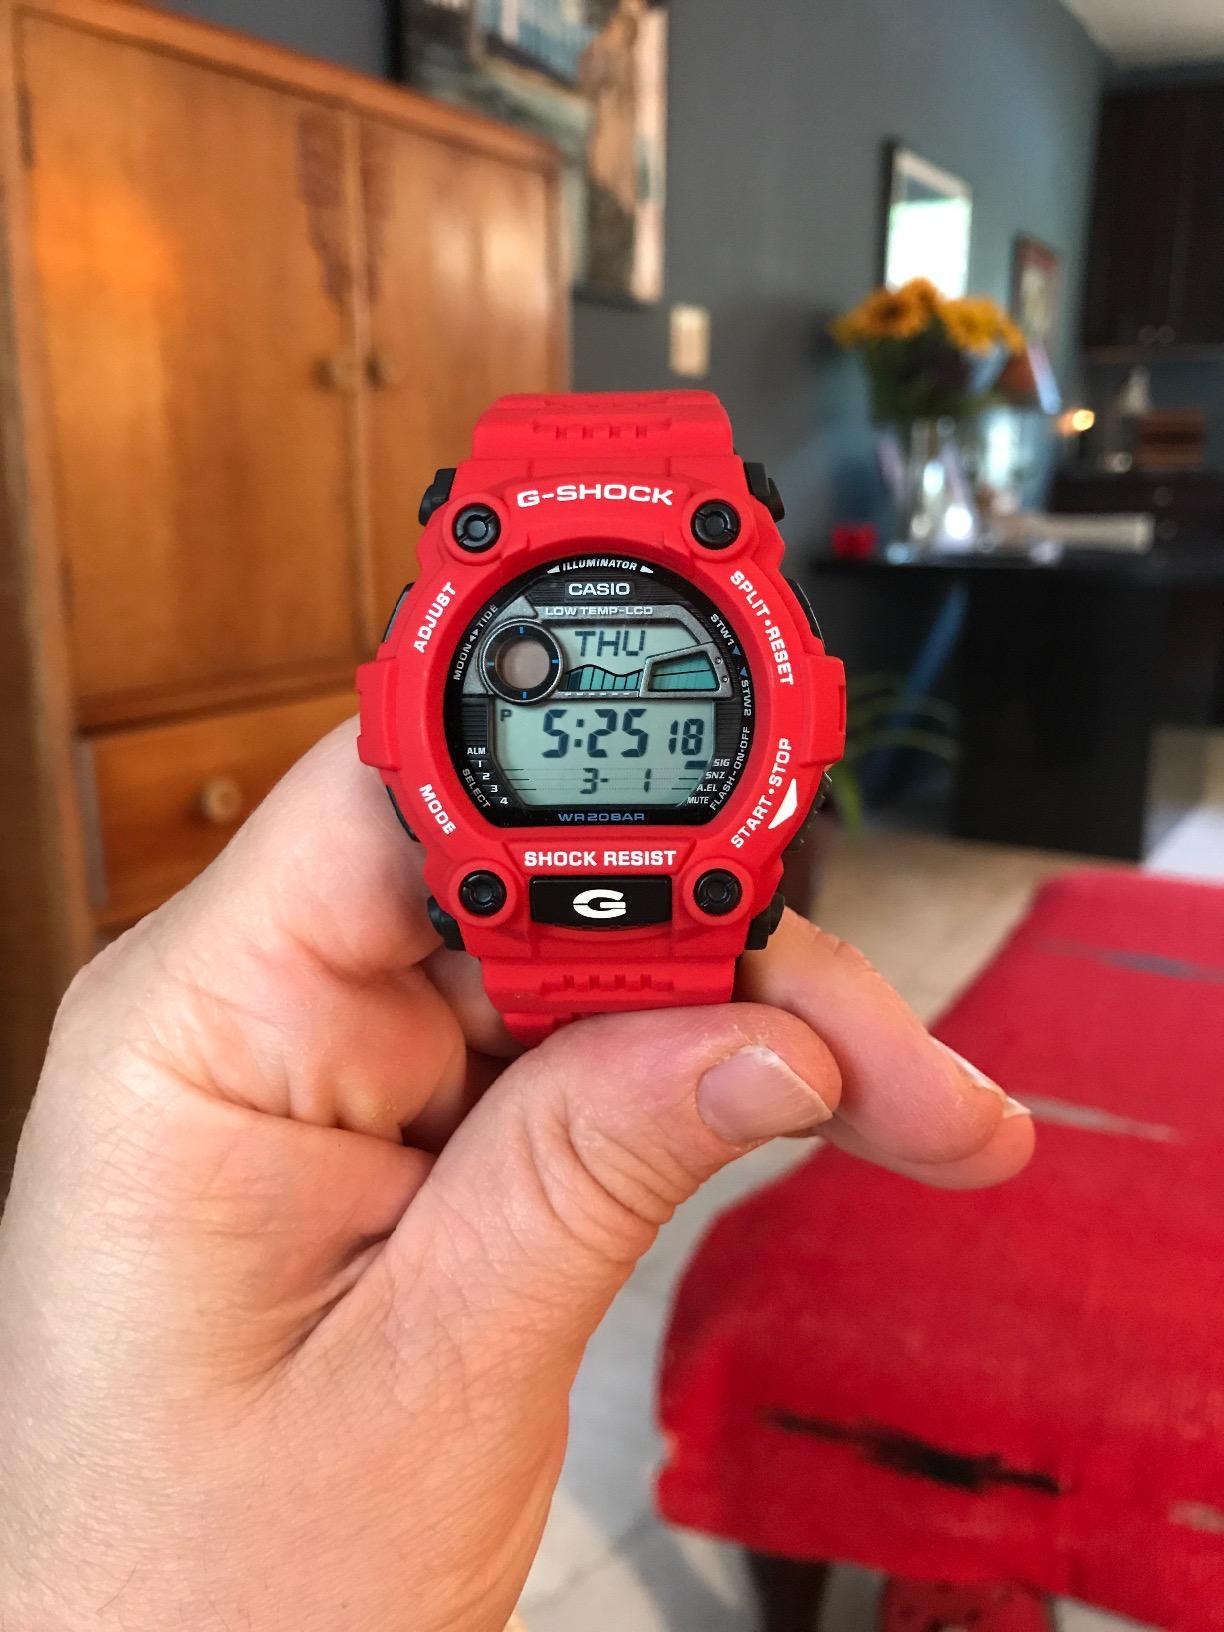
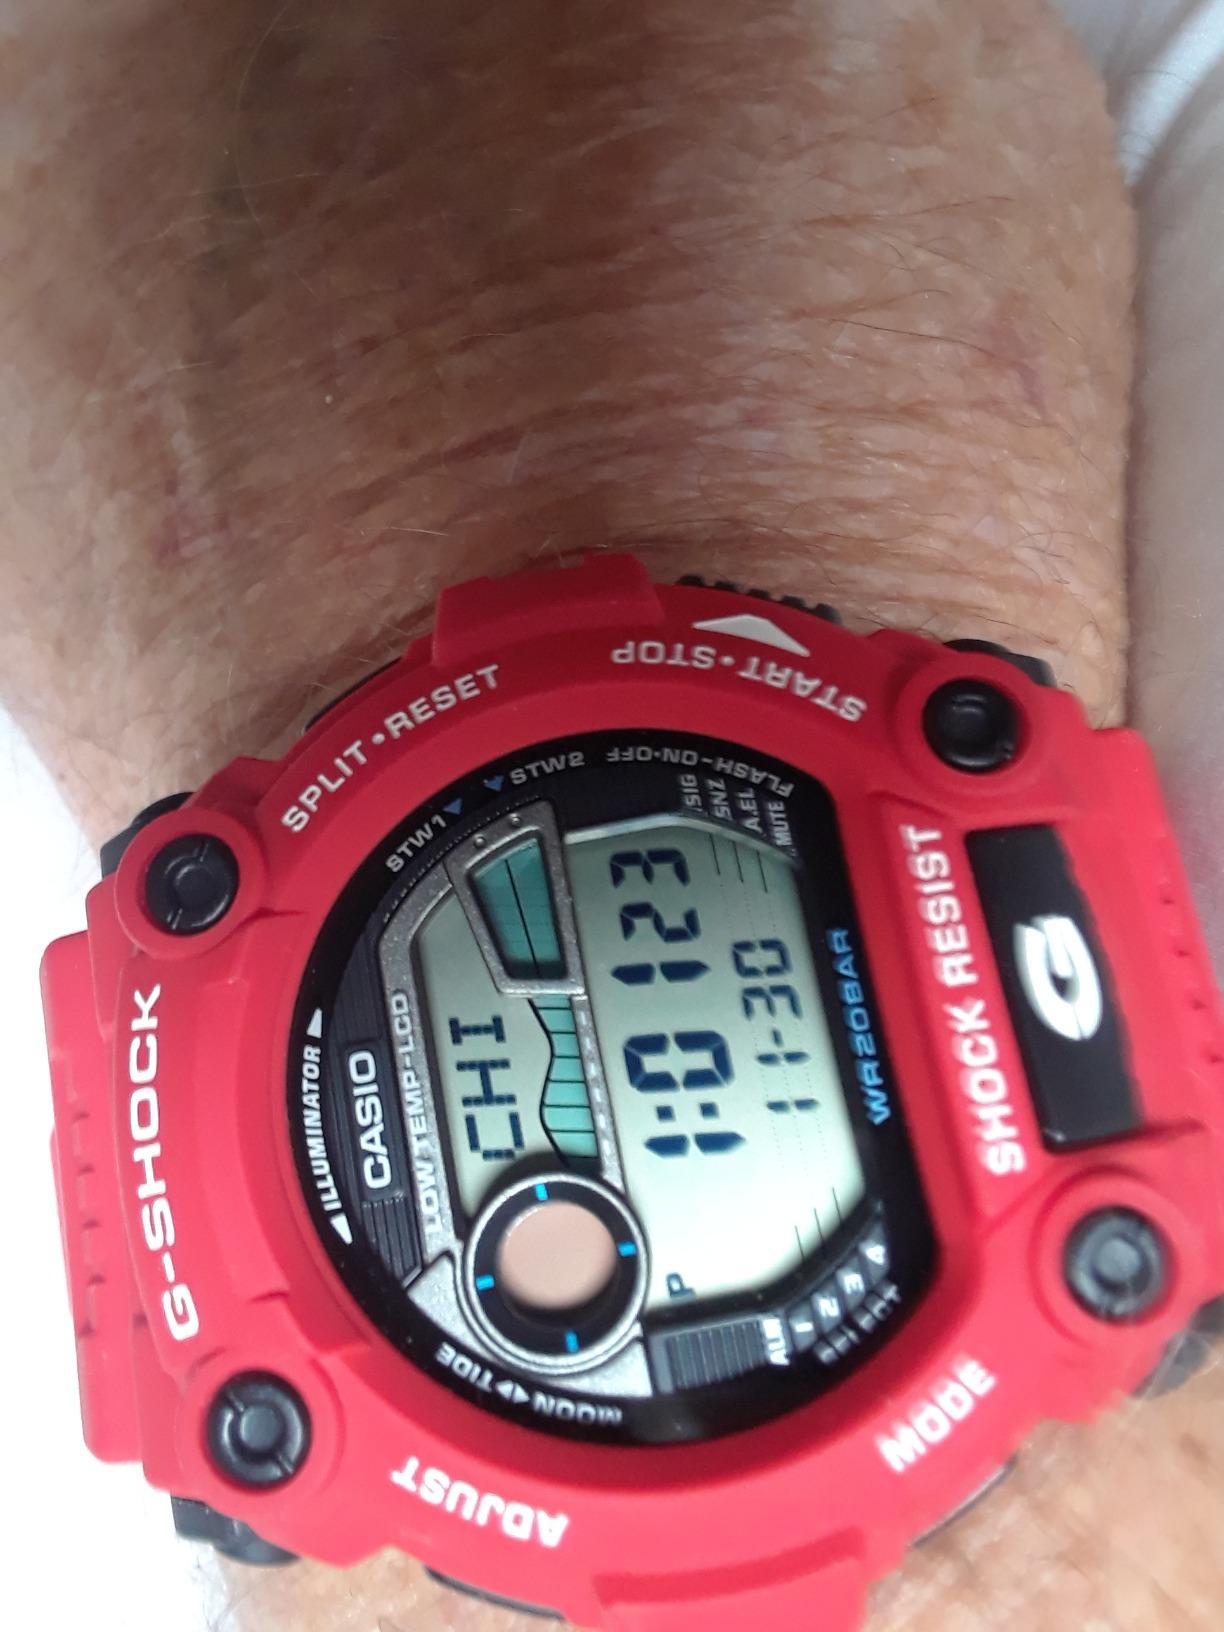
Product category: accessories_watch
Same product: yes